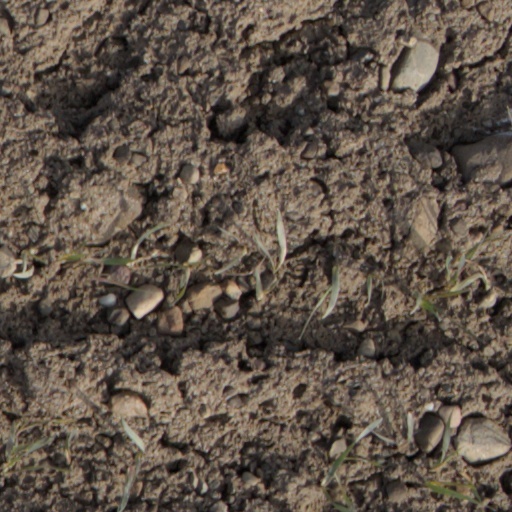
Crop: wheat